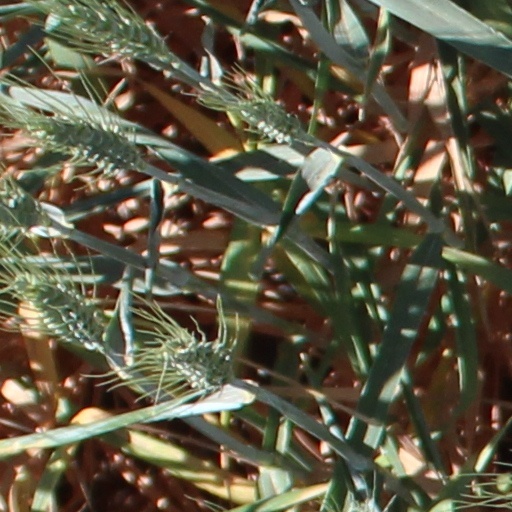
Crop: wheat